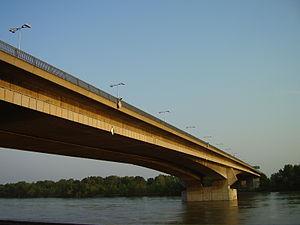
Cette liste de ponts de Slovaquie présente les ponts remarquables de Slovaquie, tant par leurs caractéristiques dimensionnelles, que par leur intérêt architectural ou historique.
Le pont lafranconi est un pont autoroutier enjambant le Danube dans la capitale de la Slovaquie, Bratislava. Le pont est emprunté par l'autoroute D2.
L'autoroute slovaque D2 rejoint la République tchèque à la Hongrie en passant par Bratislava. Elle a une longueur de 80 km.